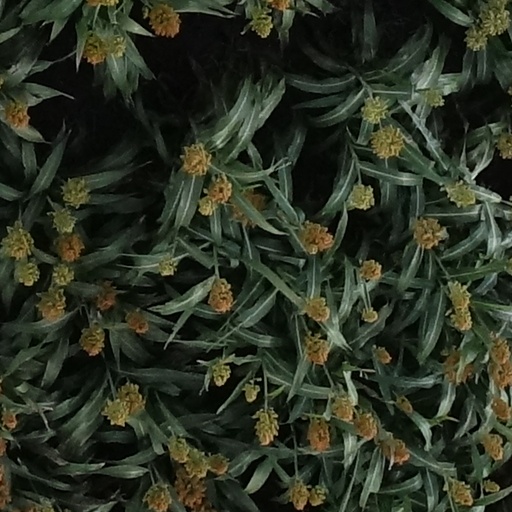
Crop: sorghum